Amazon Go

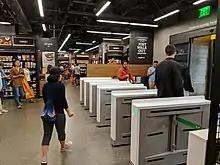
Entrance and exit turnstiles at the first Amazon Go store

In its report on the opening of the first location, "The Wall Street Journal" said that Amazon planned to open at least three stores, each with a different format. In October 2016, "Business Insider" reported that they had seen internal Amazon documents detailing plans to open as many as 2,000 stores over the next ten years. This was refuted by an Amazon spokesman, who insisted the company was still learning.